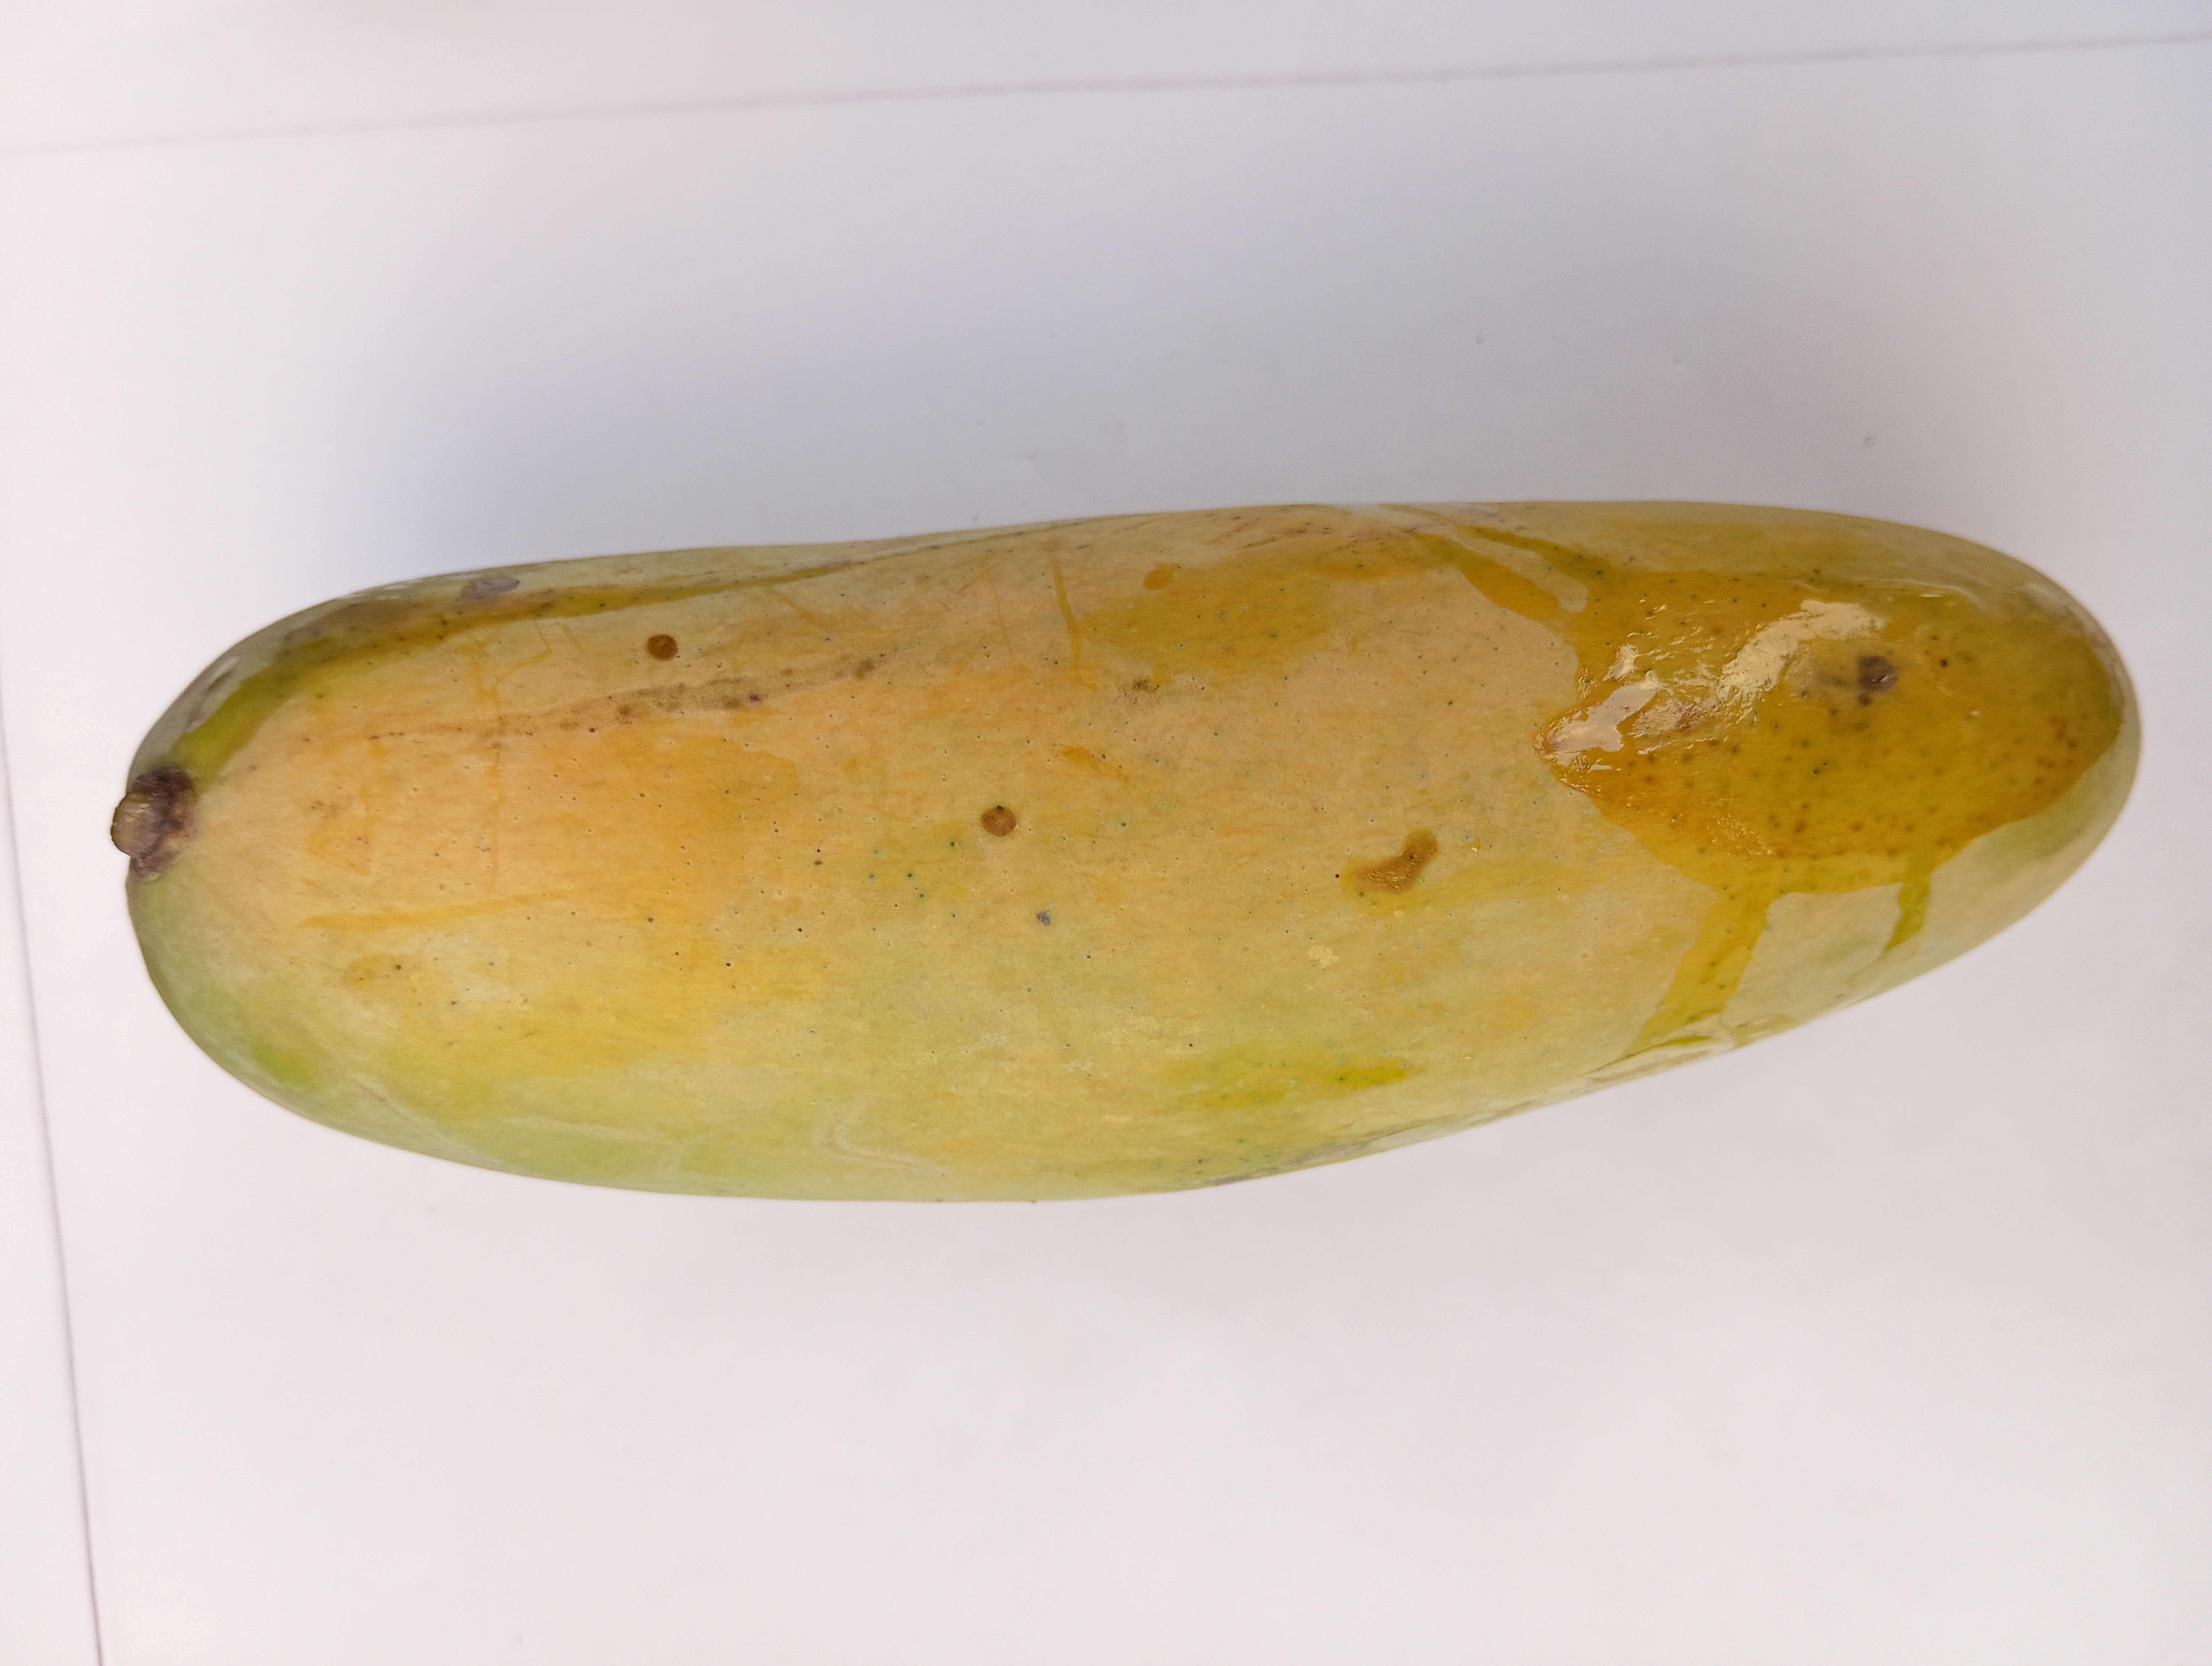
Mango variety: Banana